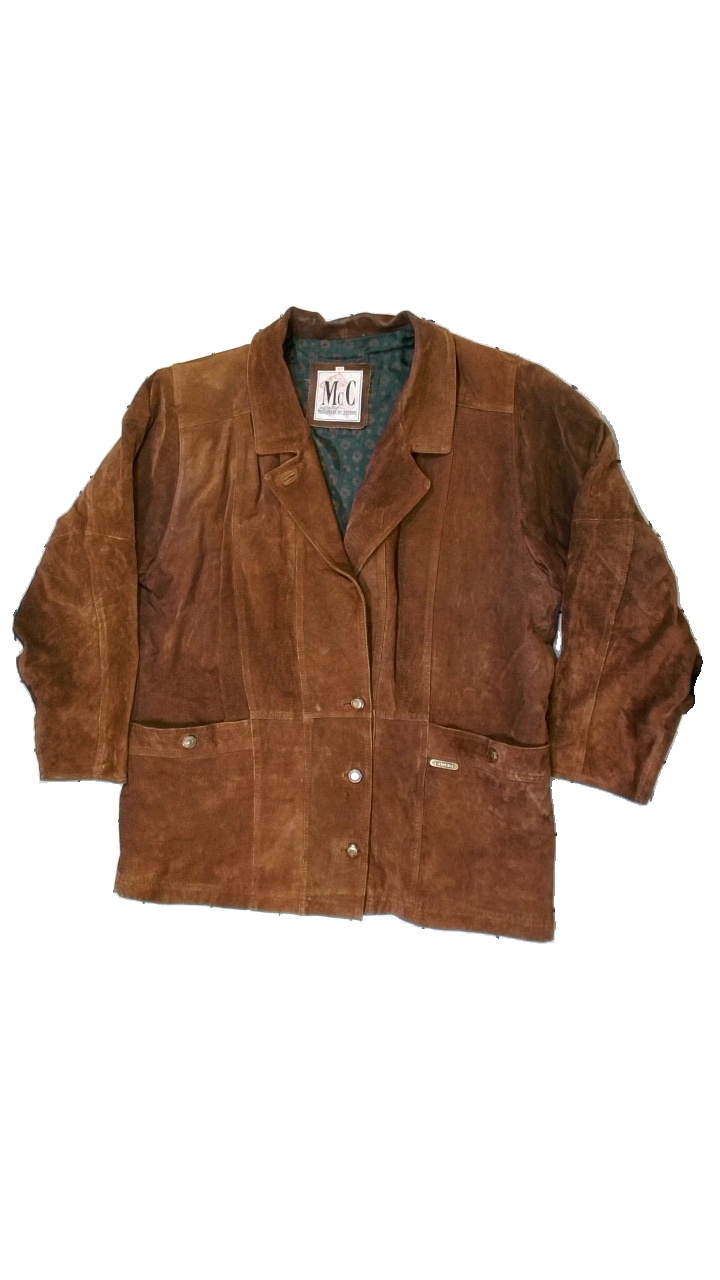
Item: Jacket (Men)
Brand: Mcc ( By Caramat)
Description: Old leather jacket that smells really bad. Poor condition.
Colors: Brown
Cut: Regular
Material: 100% leather
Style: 90s
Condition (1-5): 2
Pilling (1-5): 5
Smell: Major
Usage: Recycle
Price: <50